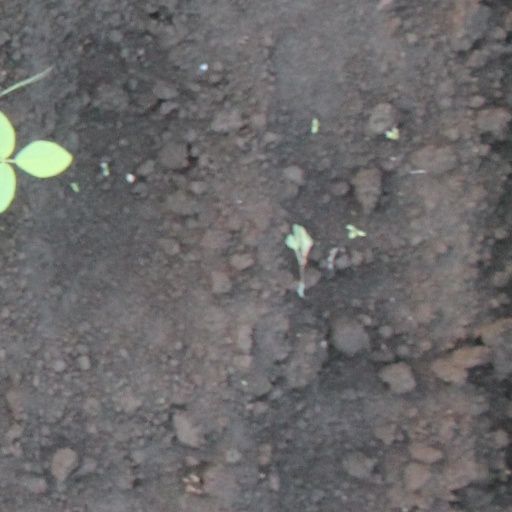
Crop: soybean